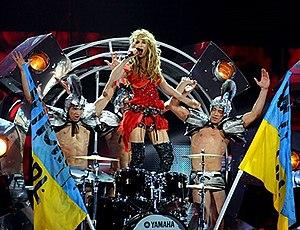
L'Ukraine participe au Concours Eurovision de la chanson, depuis sa quarante-huitième édition, en 2003, et l'a remporté à deux reprises, en 2004 et en 2016.
L'Ukraine a participé au Concours Eurovision de la chanson 2009 à Moscou en Russie.